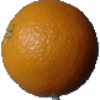
Label: Orange 1